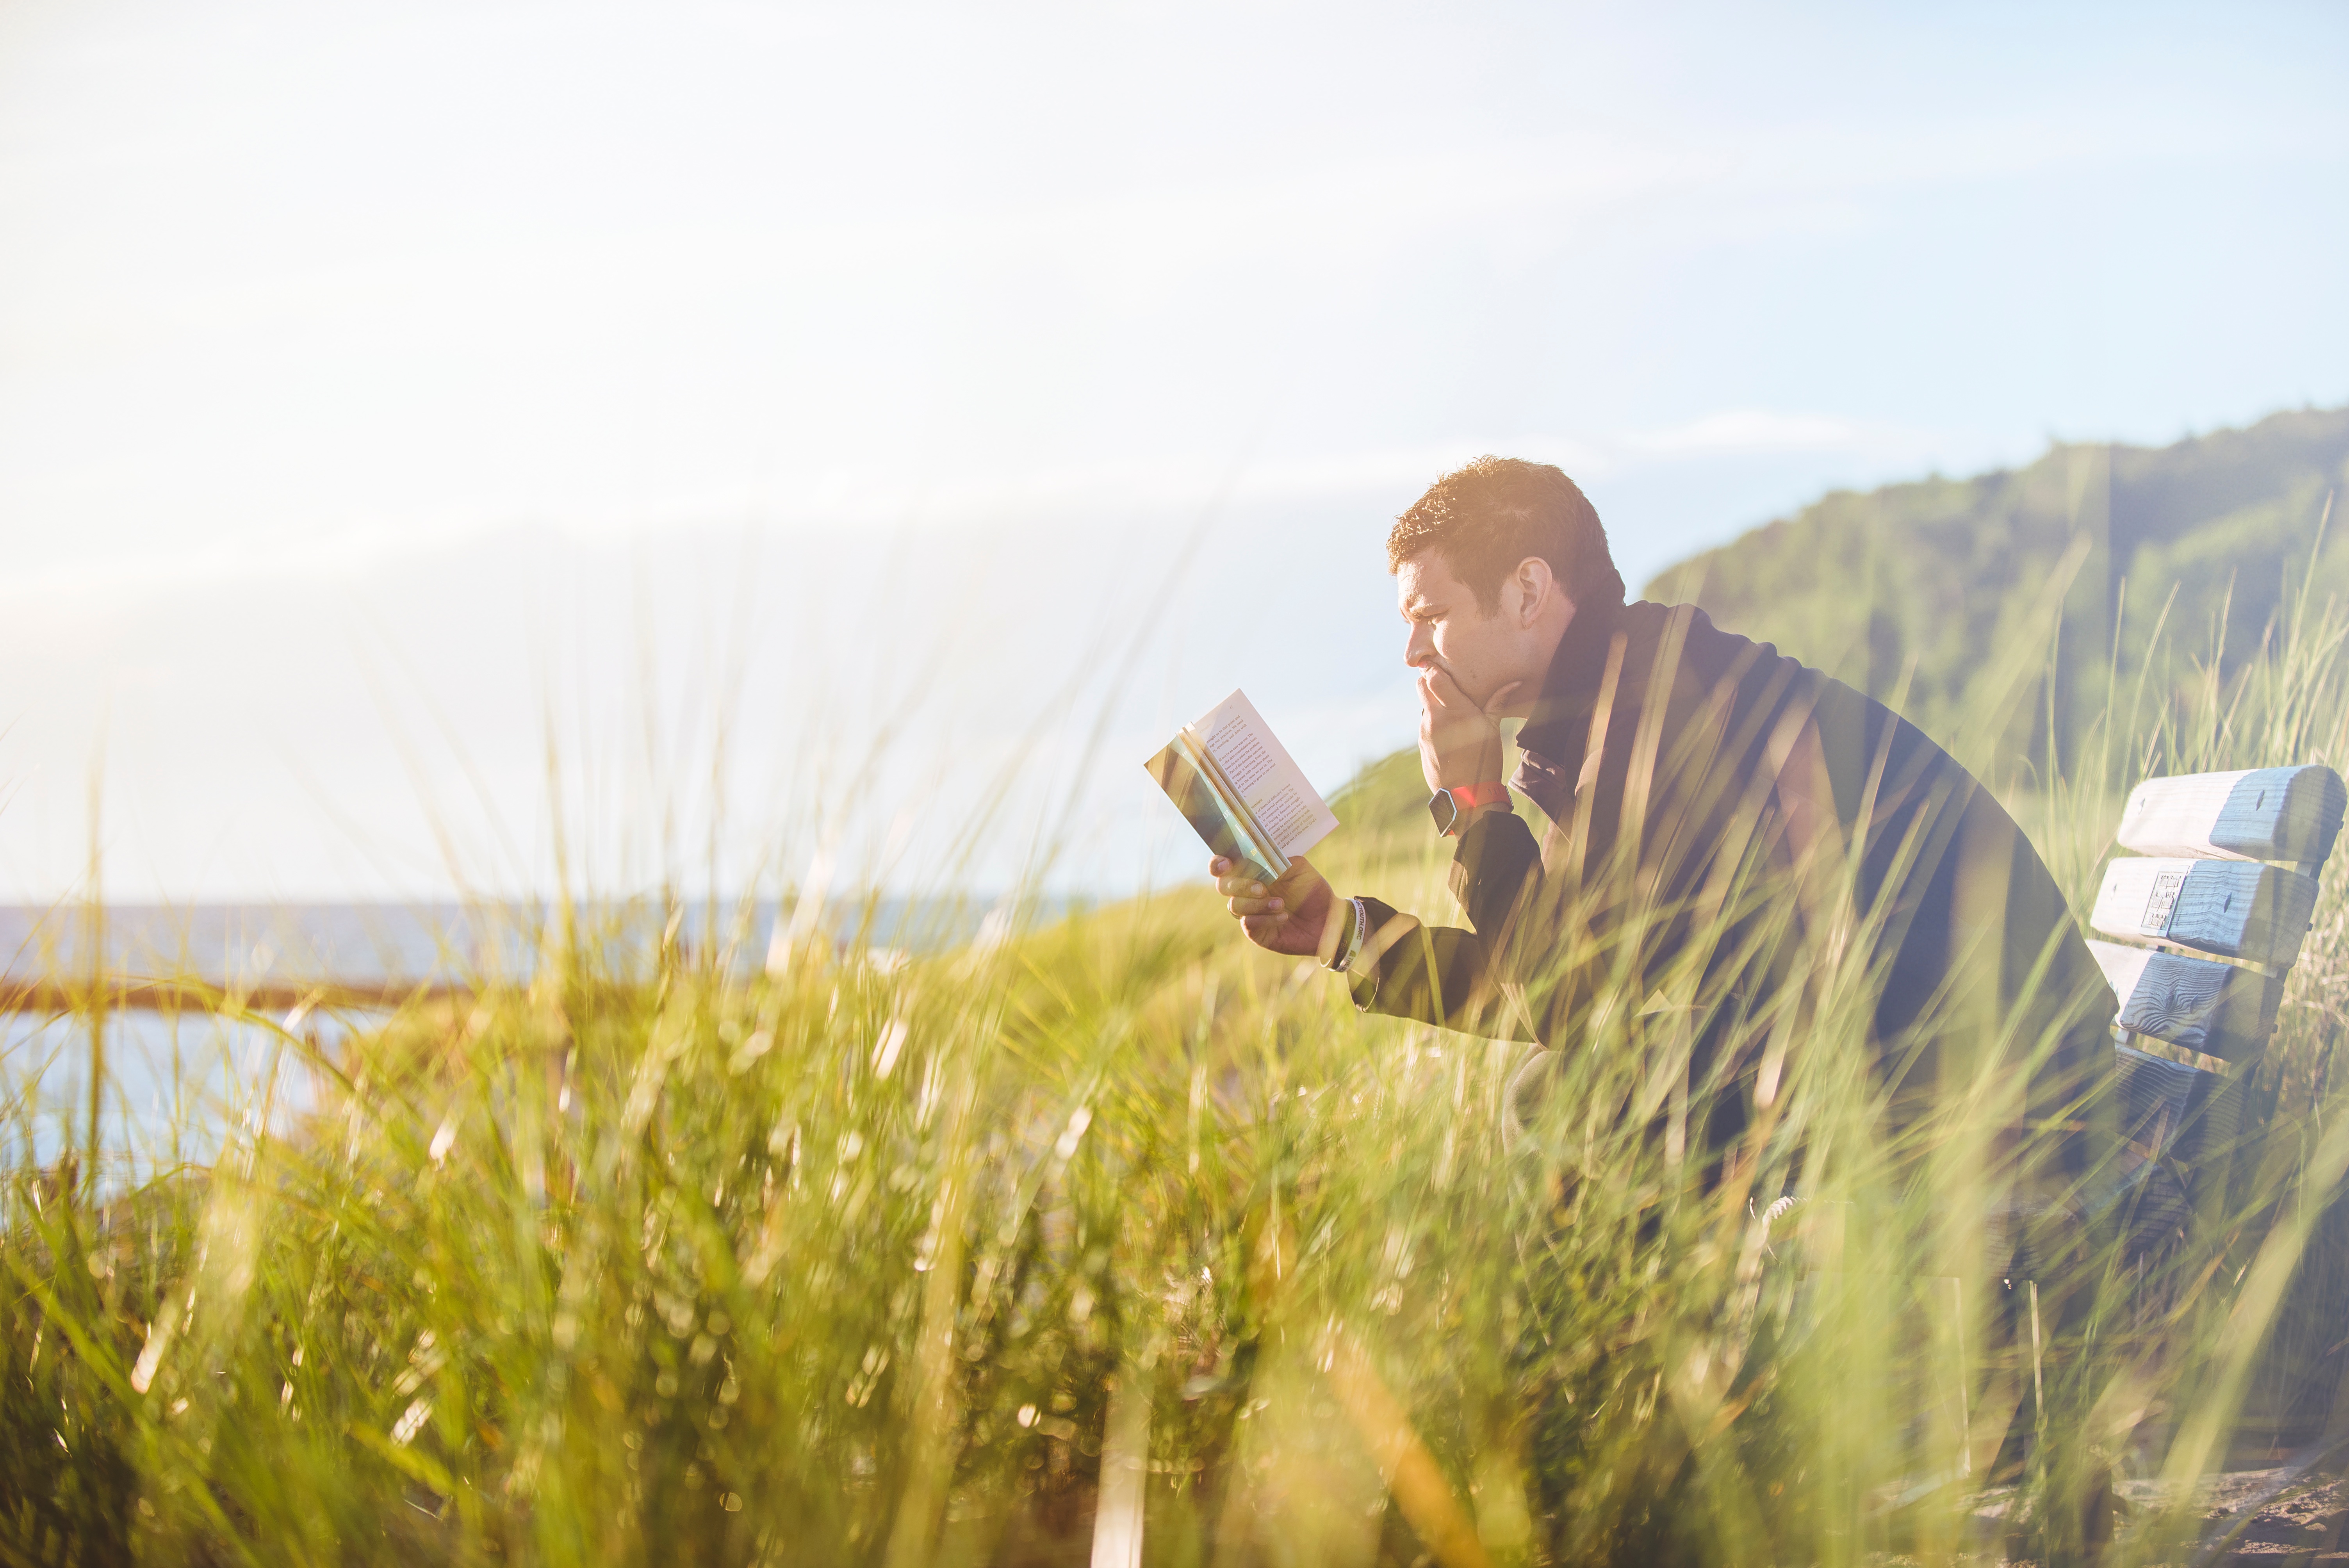
man, grass, book, bench, field, morning, reading, harvest, crop, agriculture, grass family